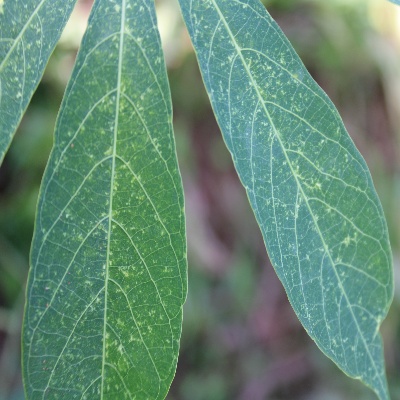
Crop: Cassava
Condition: green mite